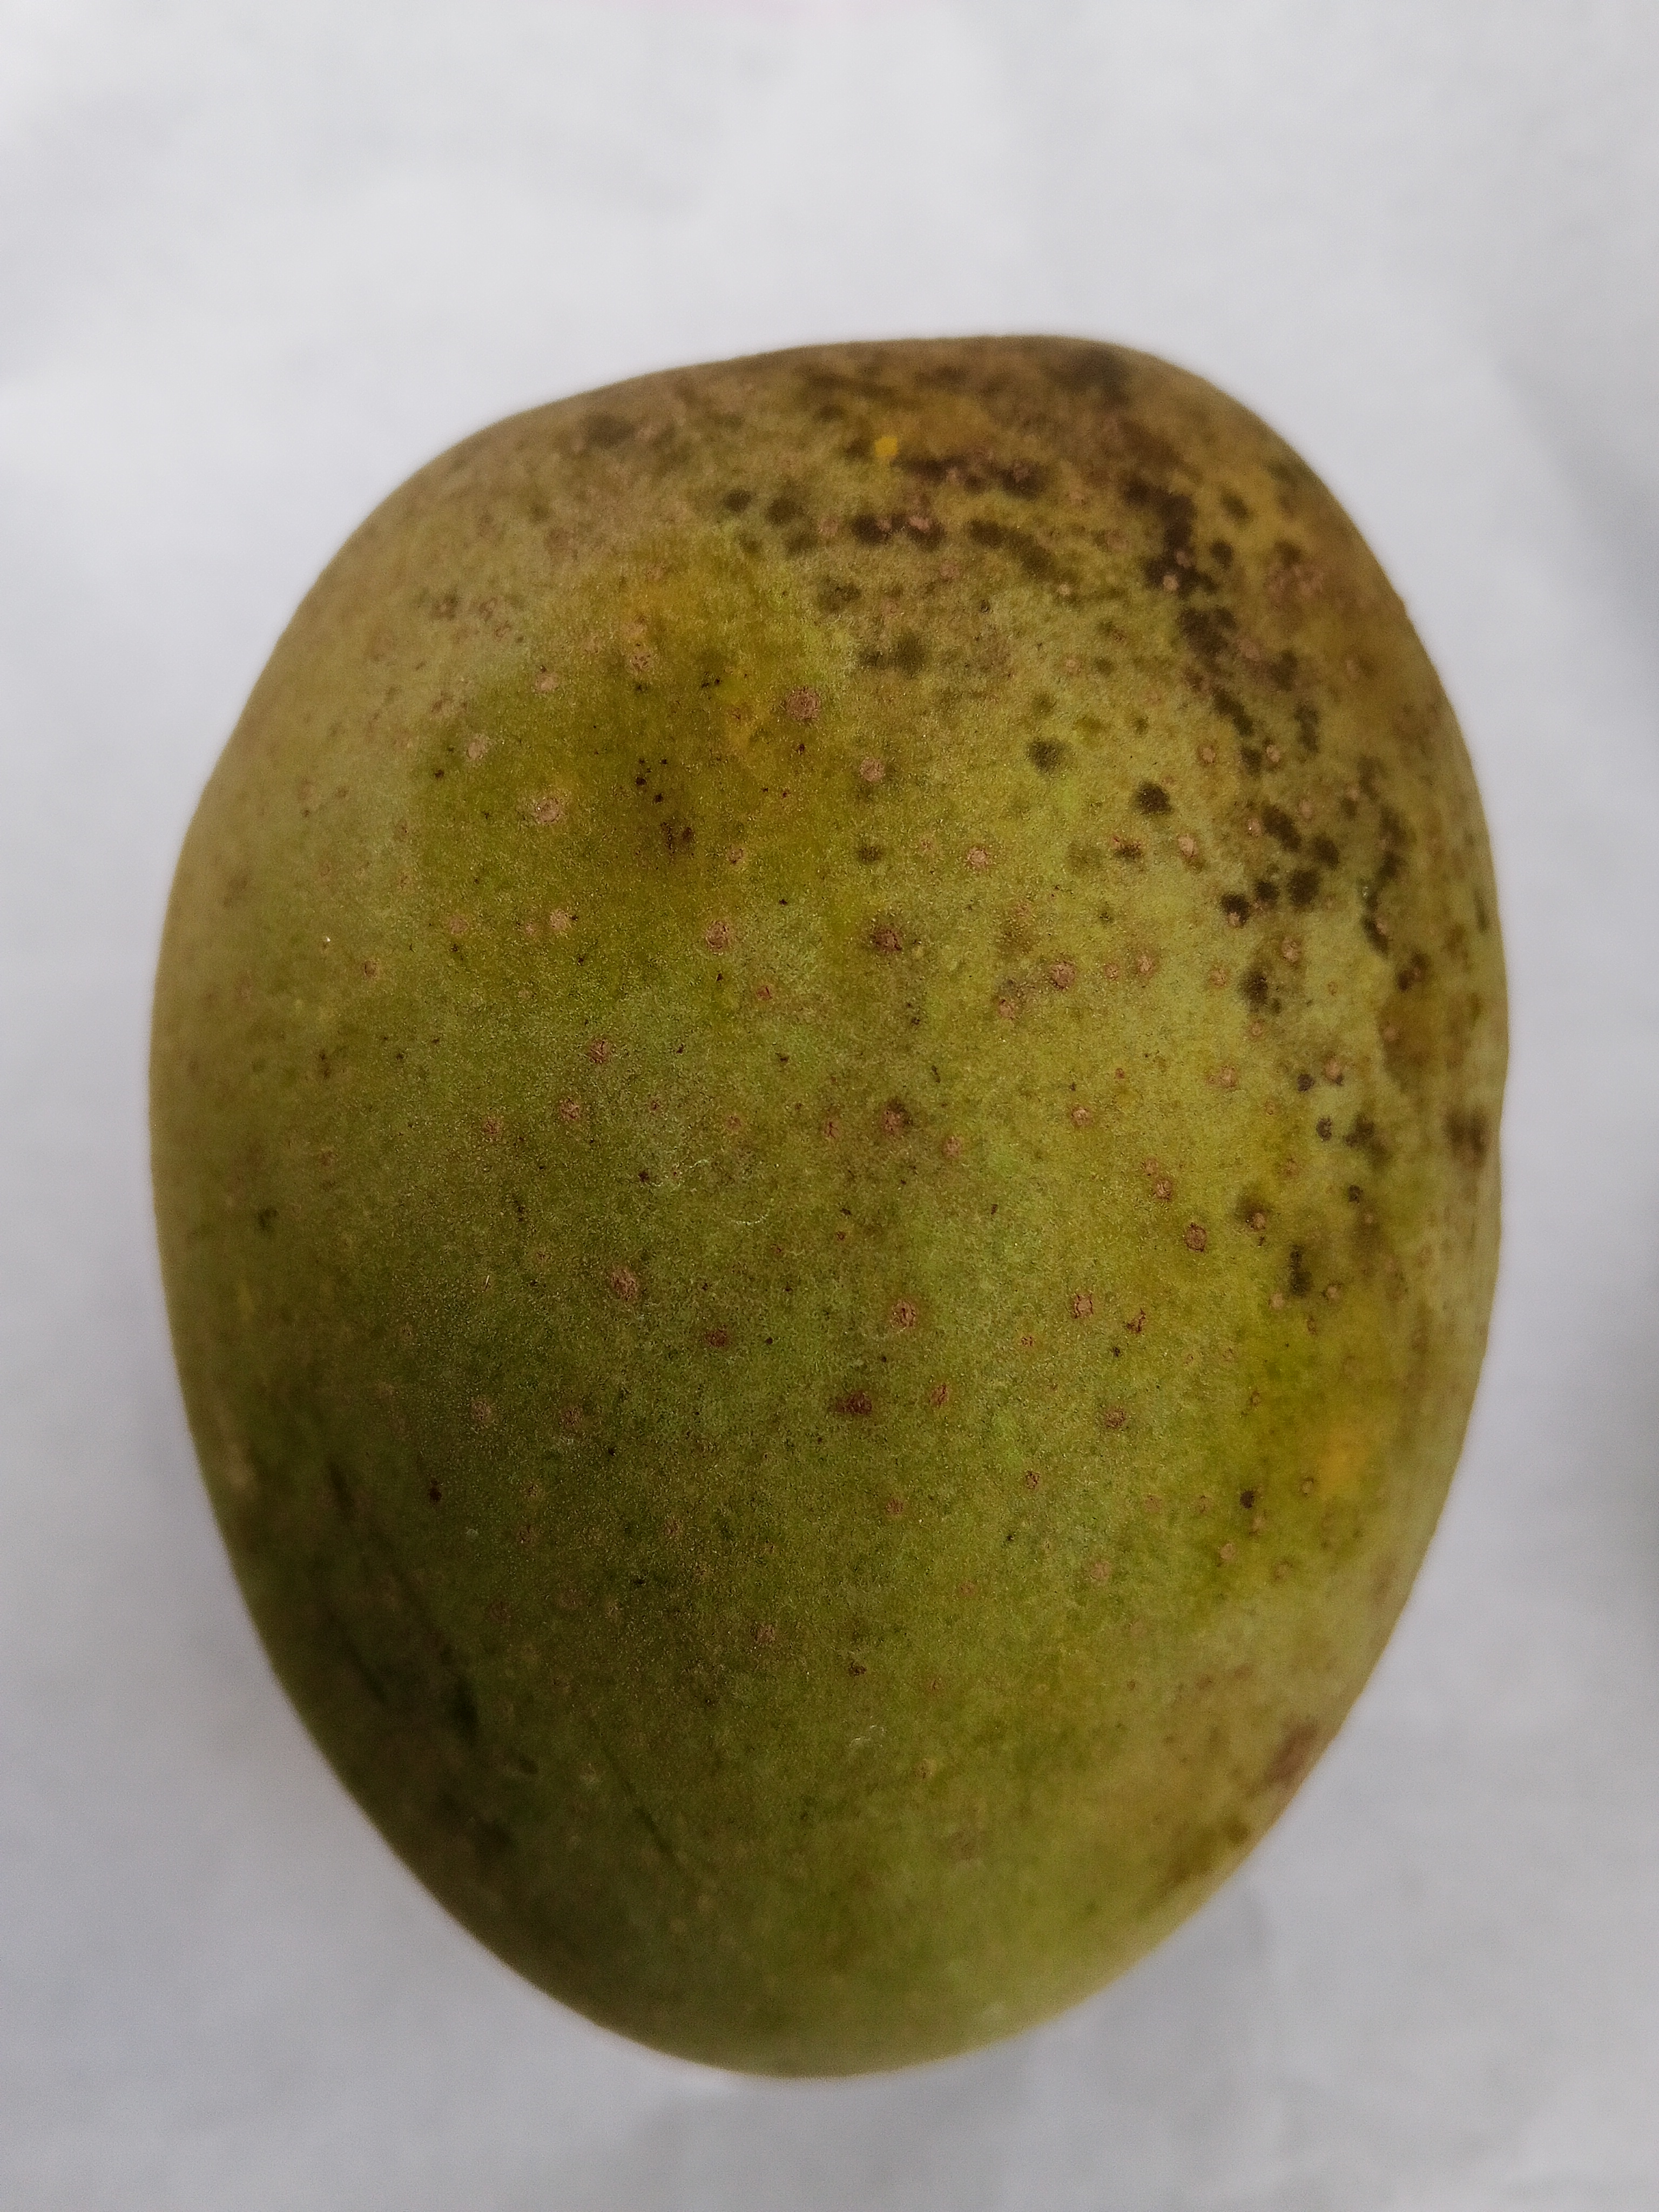
Mango variety: Himsagar